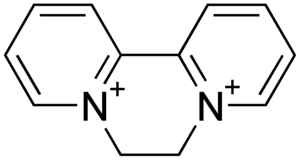
Le Diquat est un herbicide de la famille des bipyridines. Il agit comme défoliant et est donc utilisé comme herbicide mais également comme aide à la récolte.